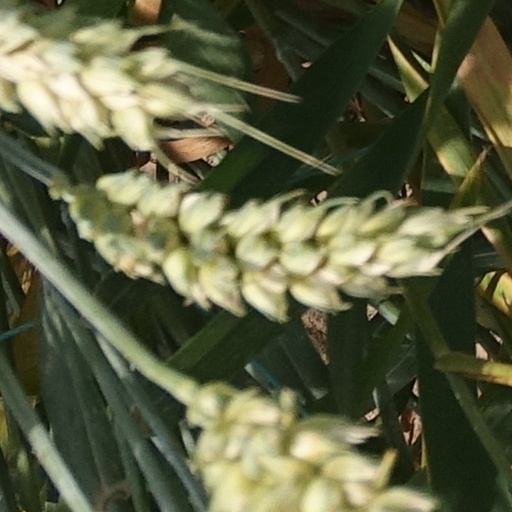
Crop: wheat